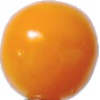
Label: physalis